Sky position (RA, Dec in degrees): 125.552, 4.124
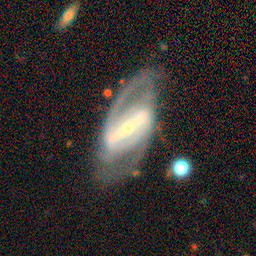
Galaxy morphology: Barred Spiral Galaxies